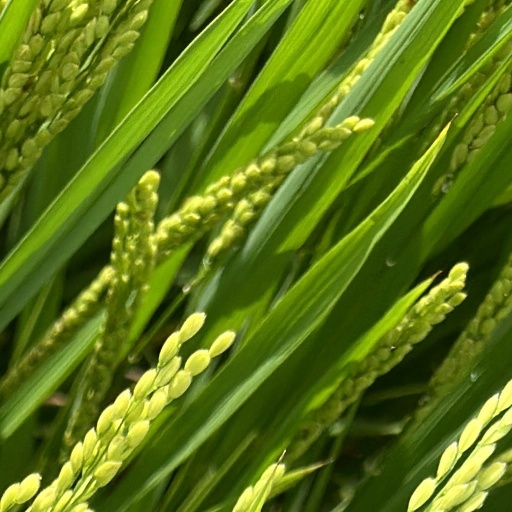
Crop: rice